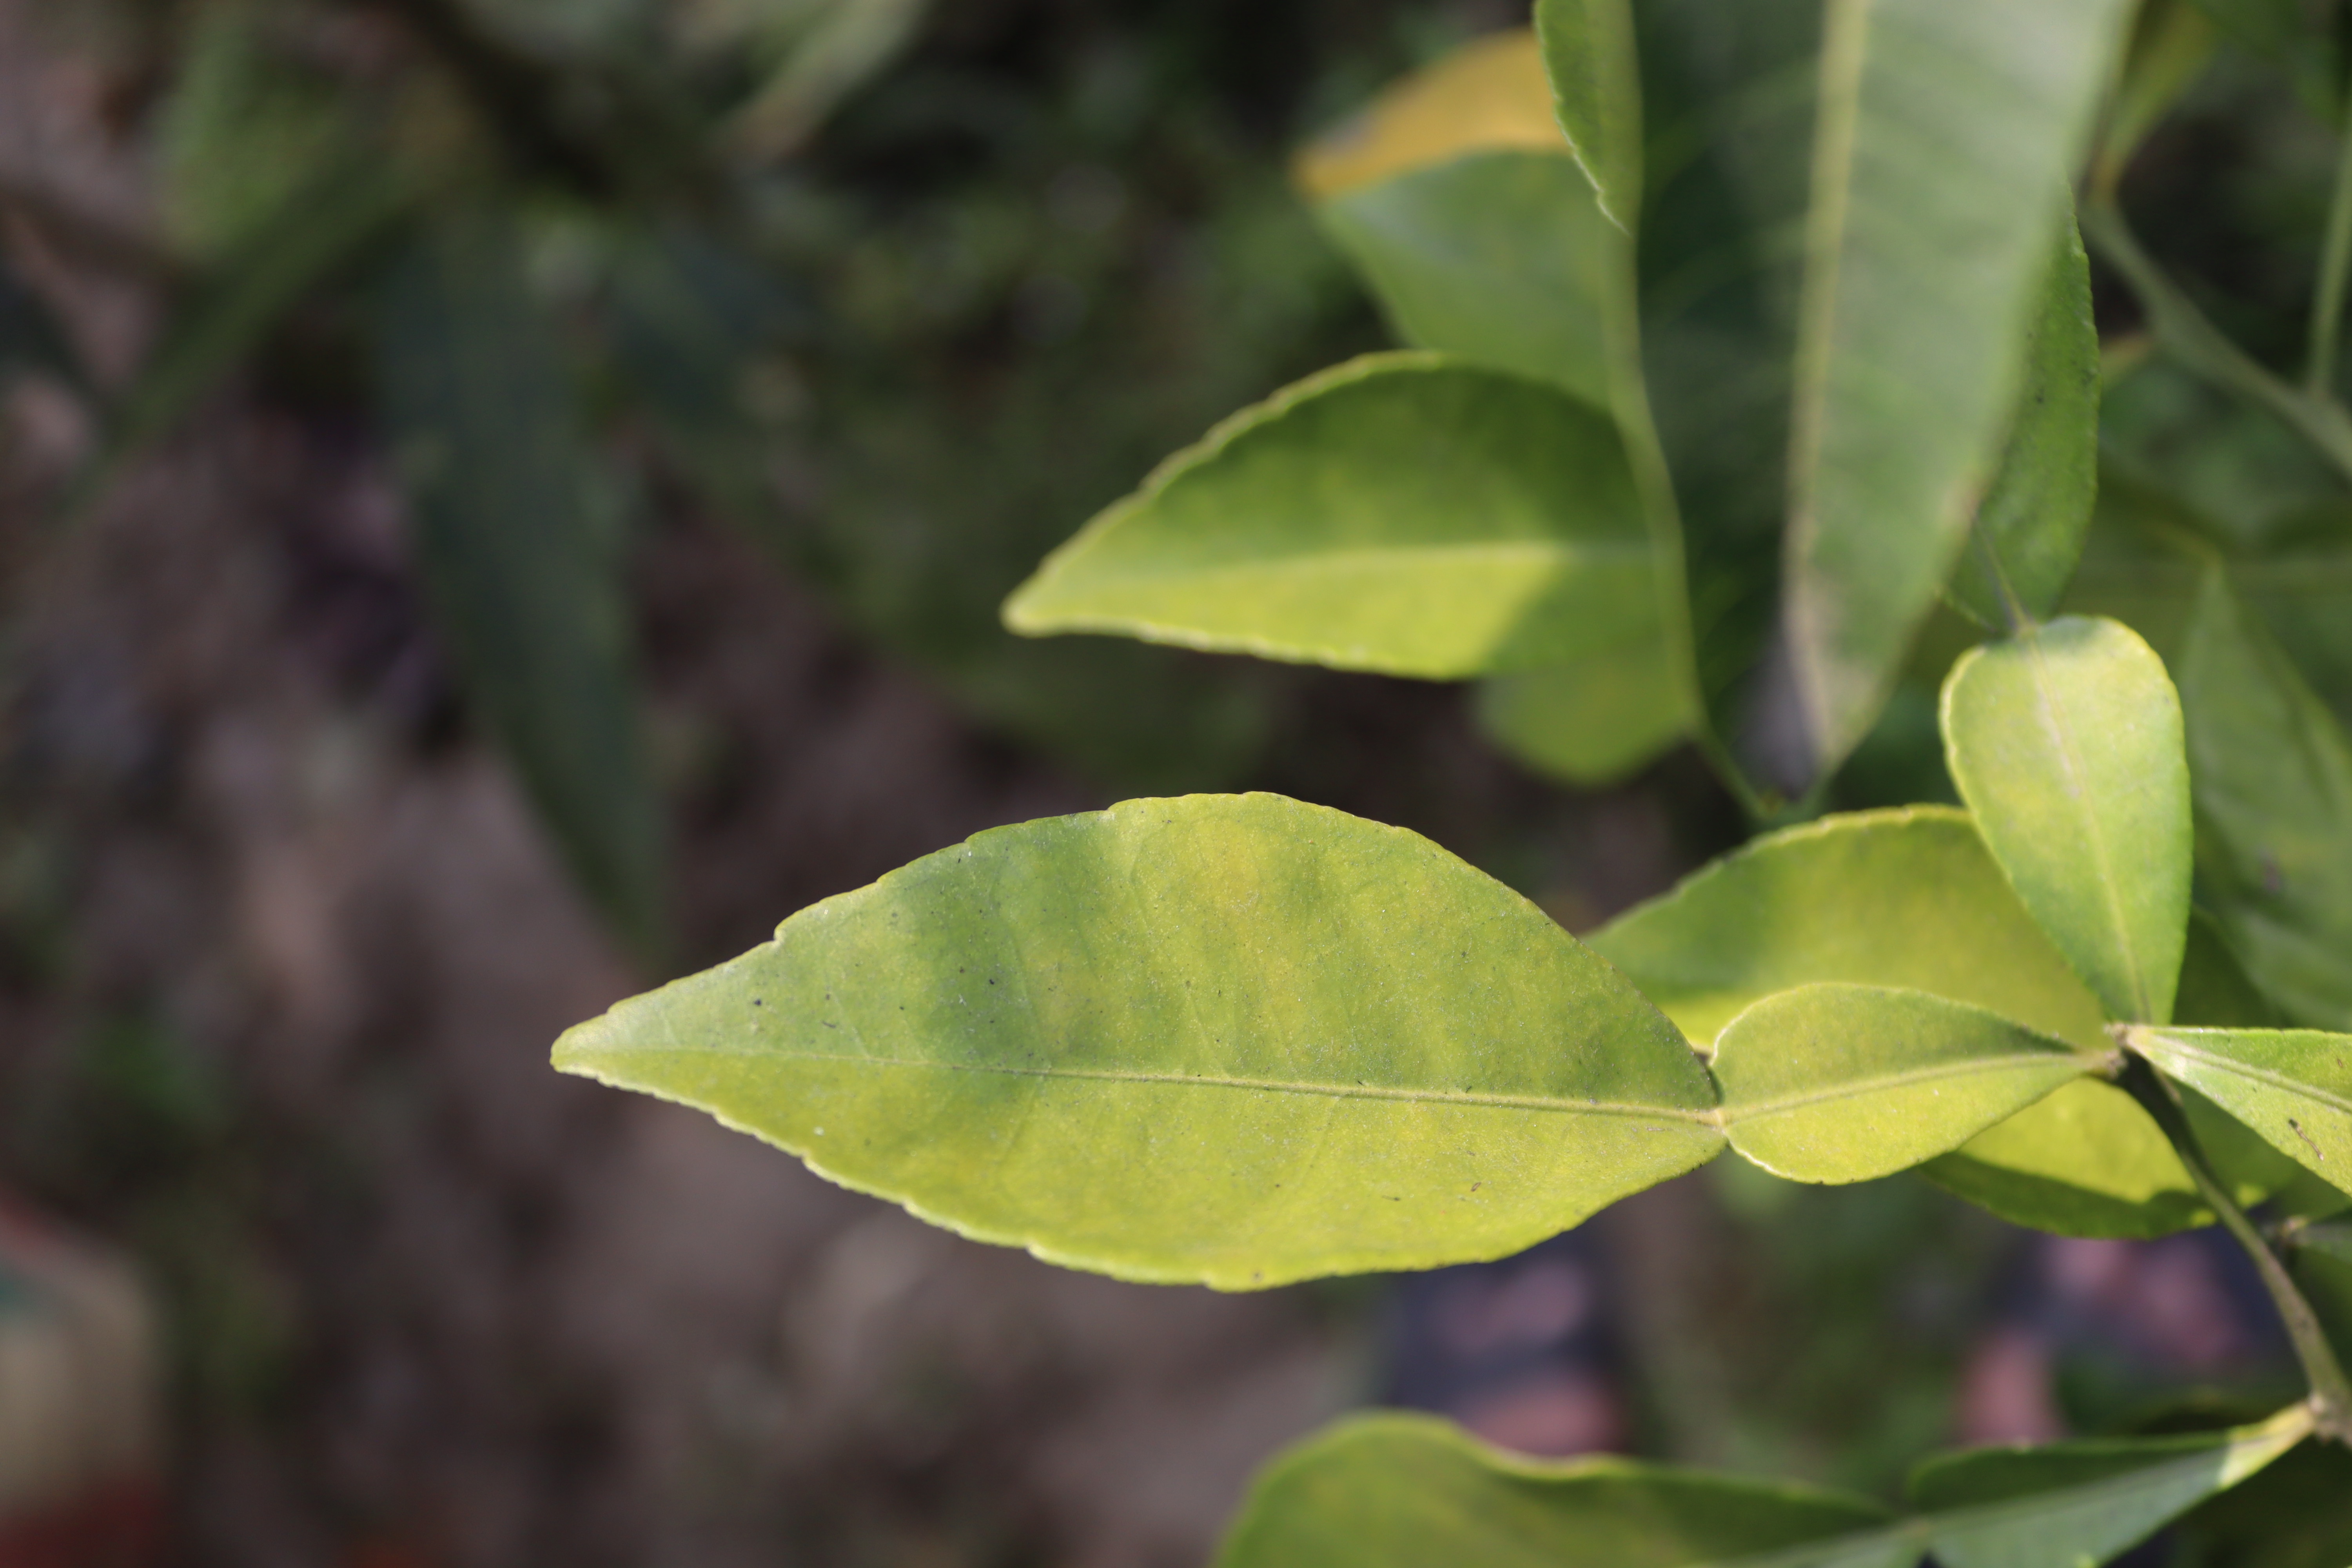
Mandarin leaf variety: Nagpuri